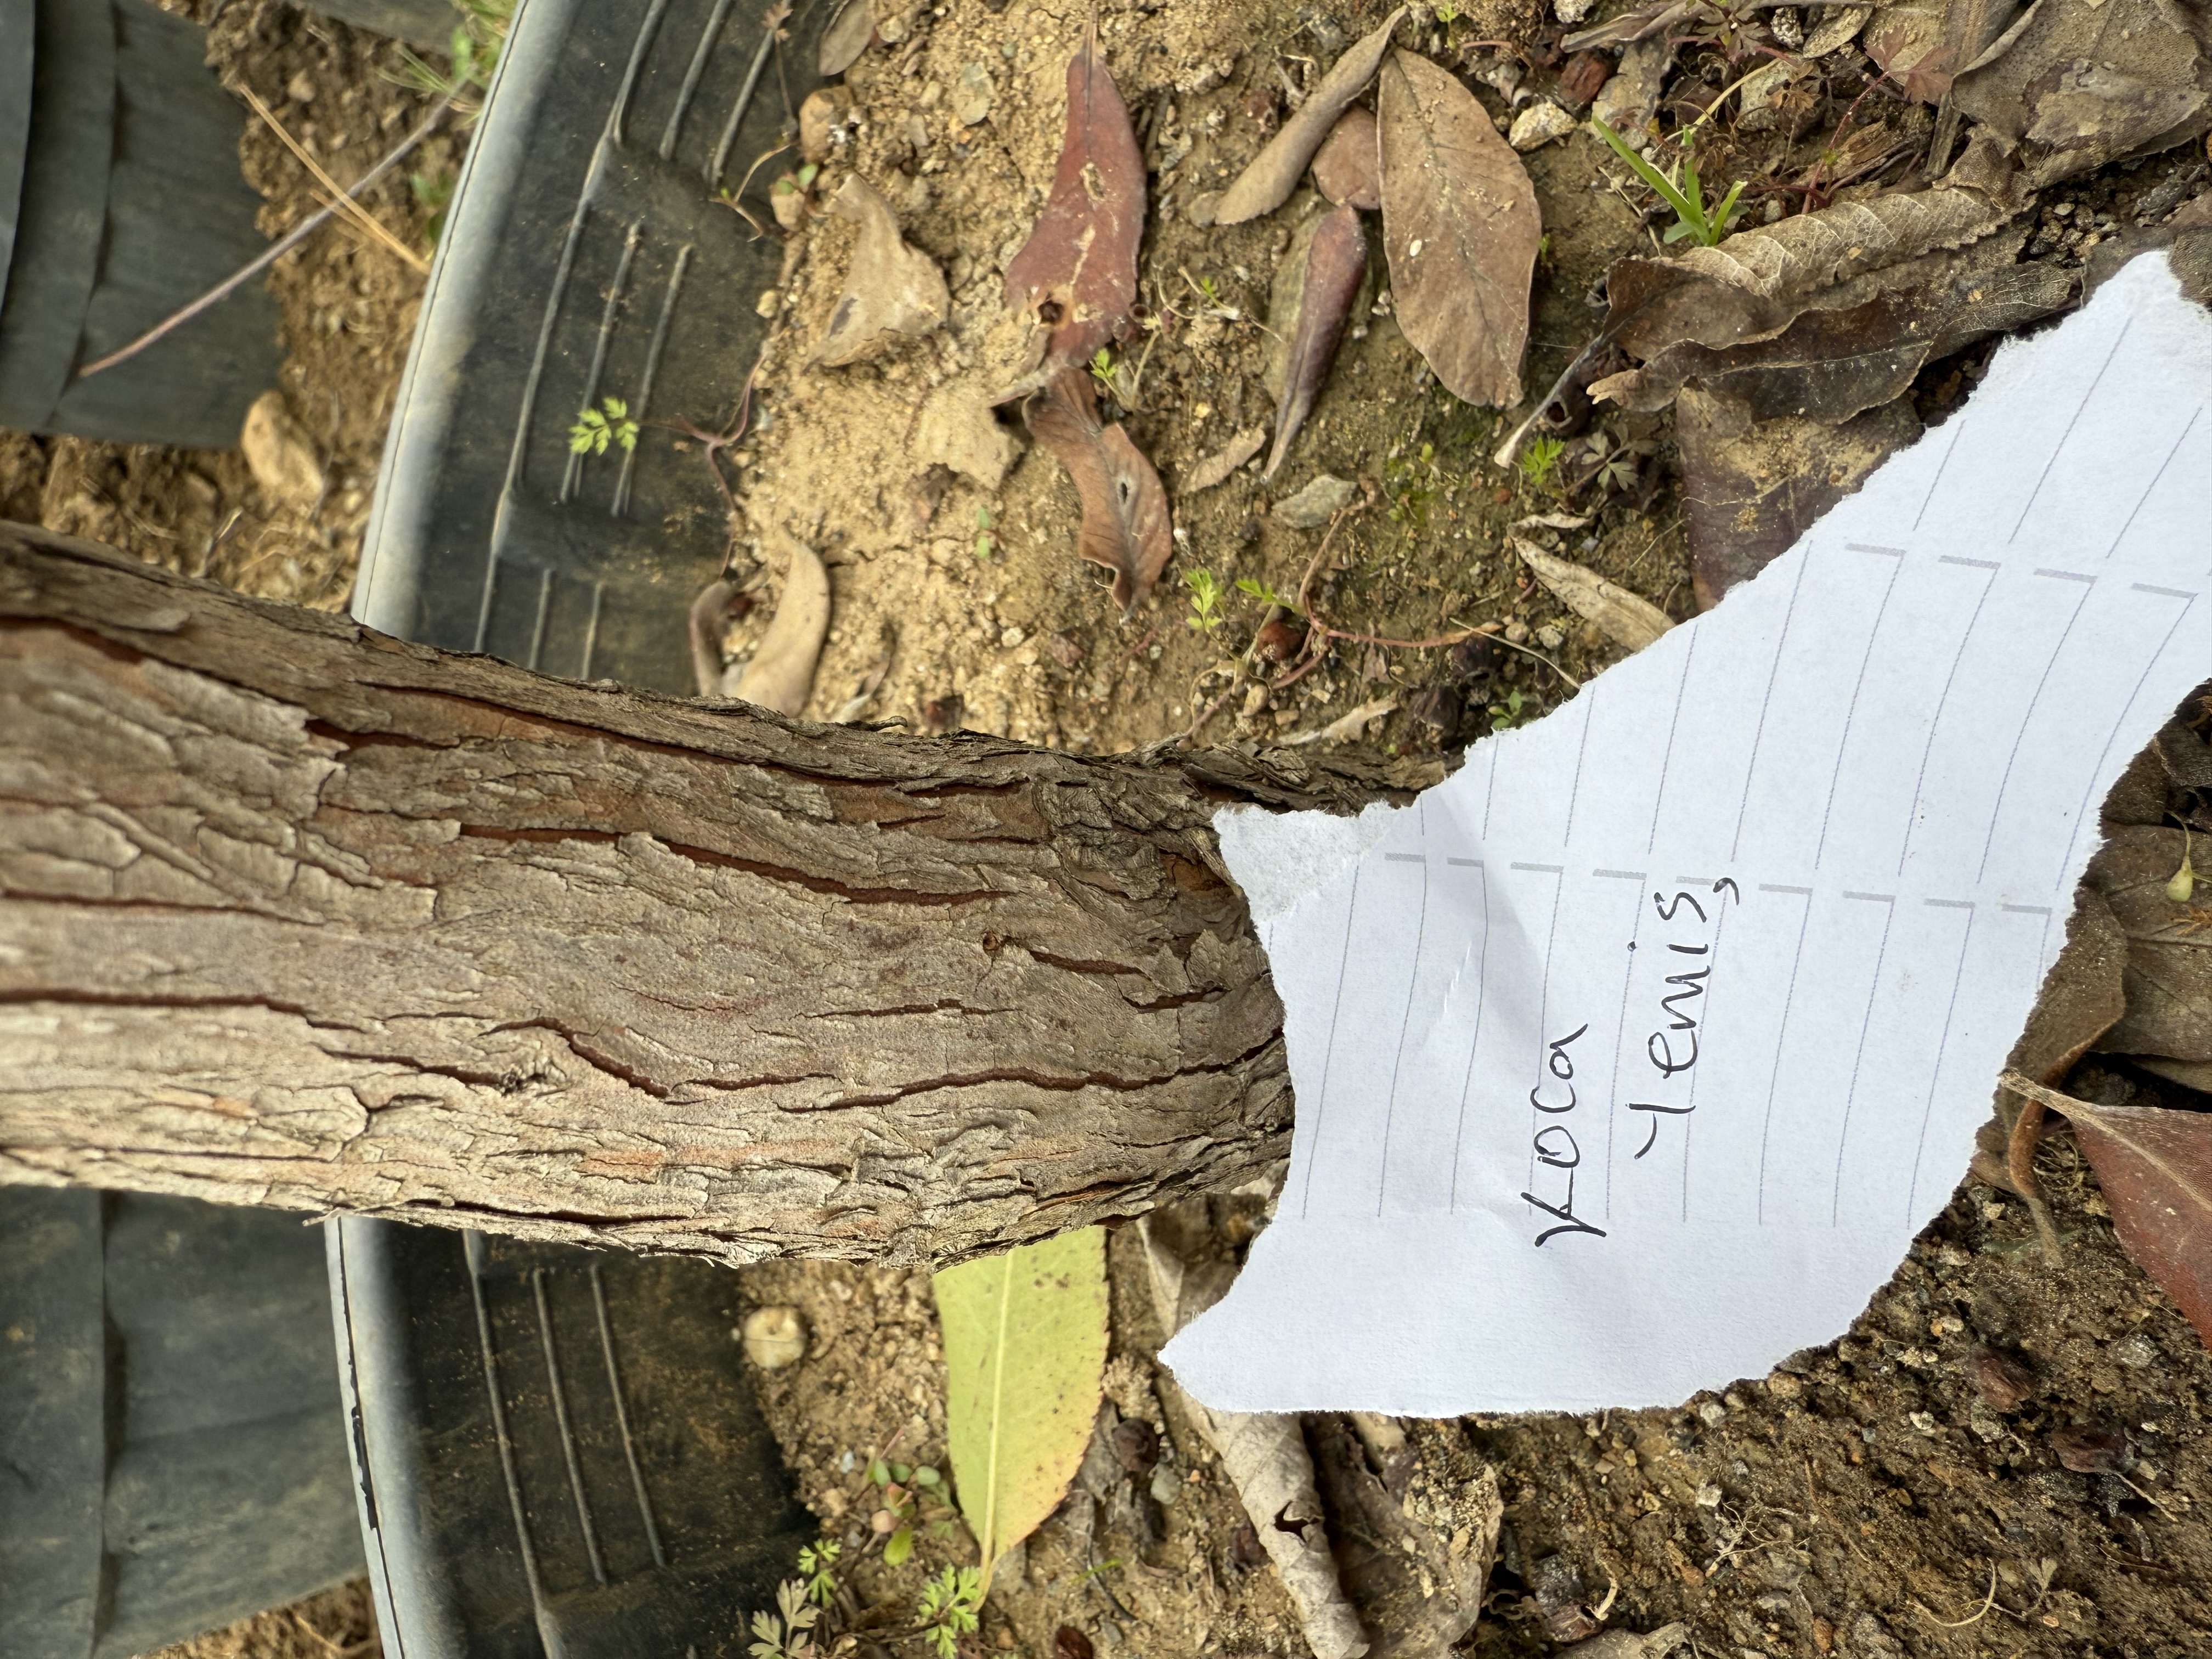
Variety: Strawberry Tree